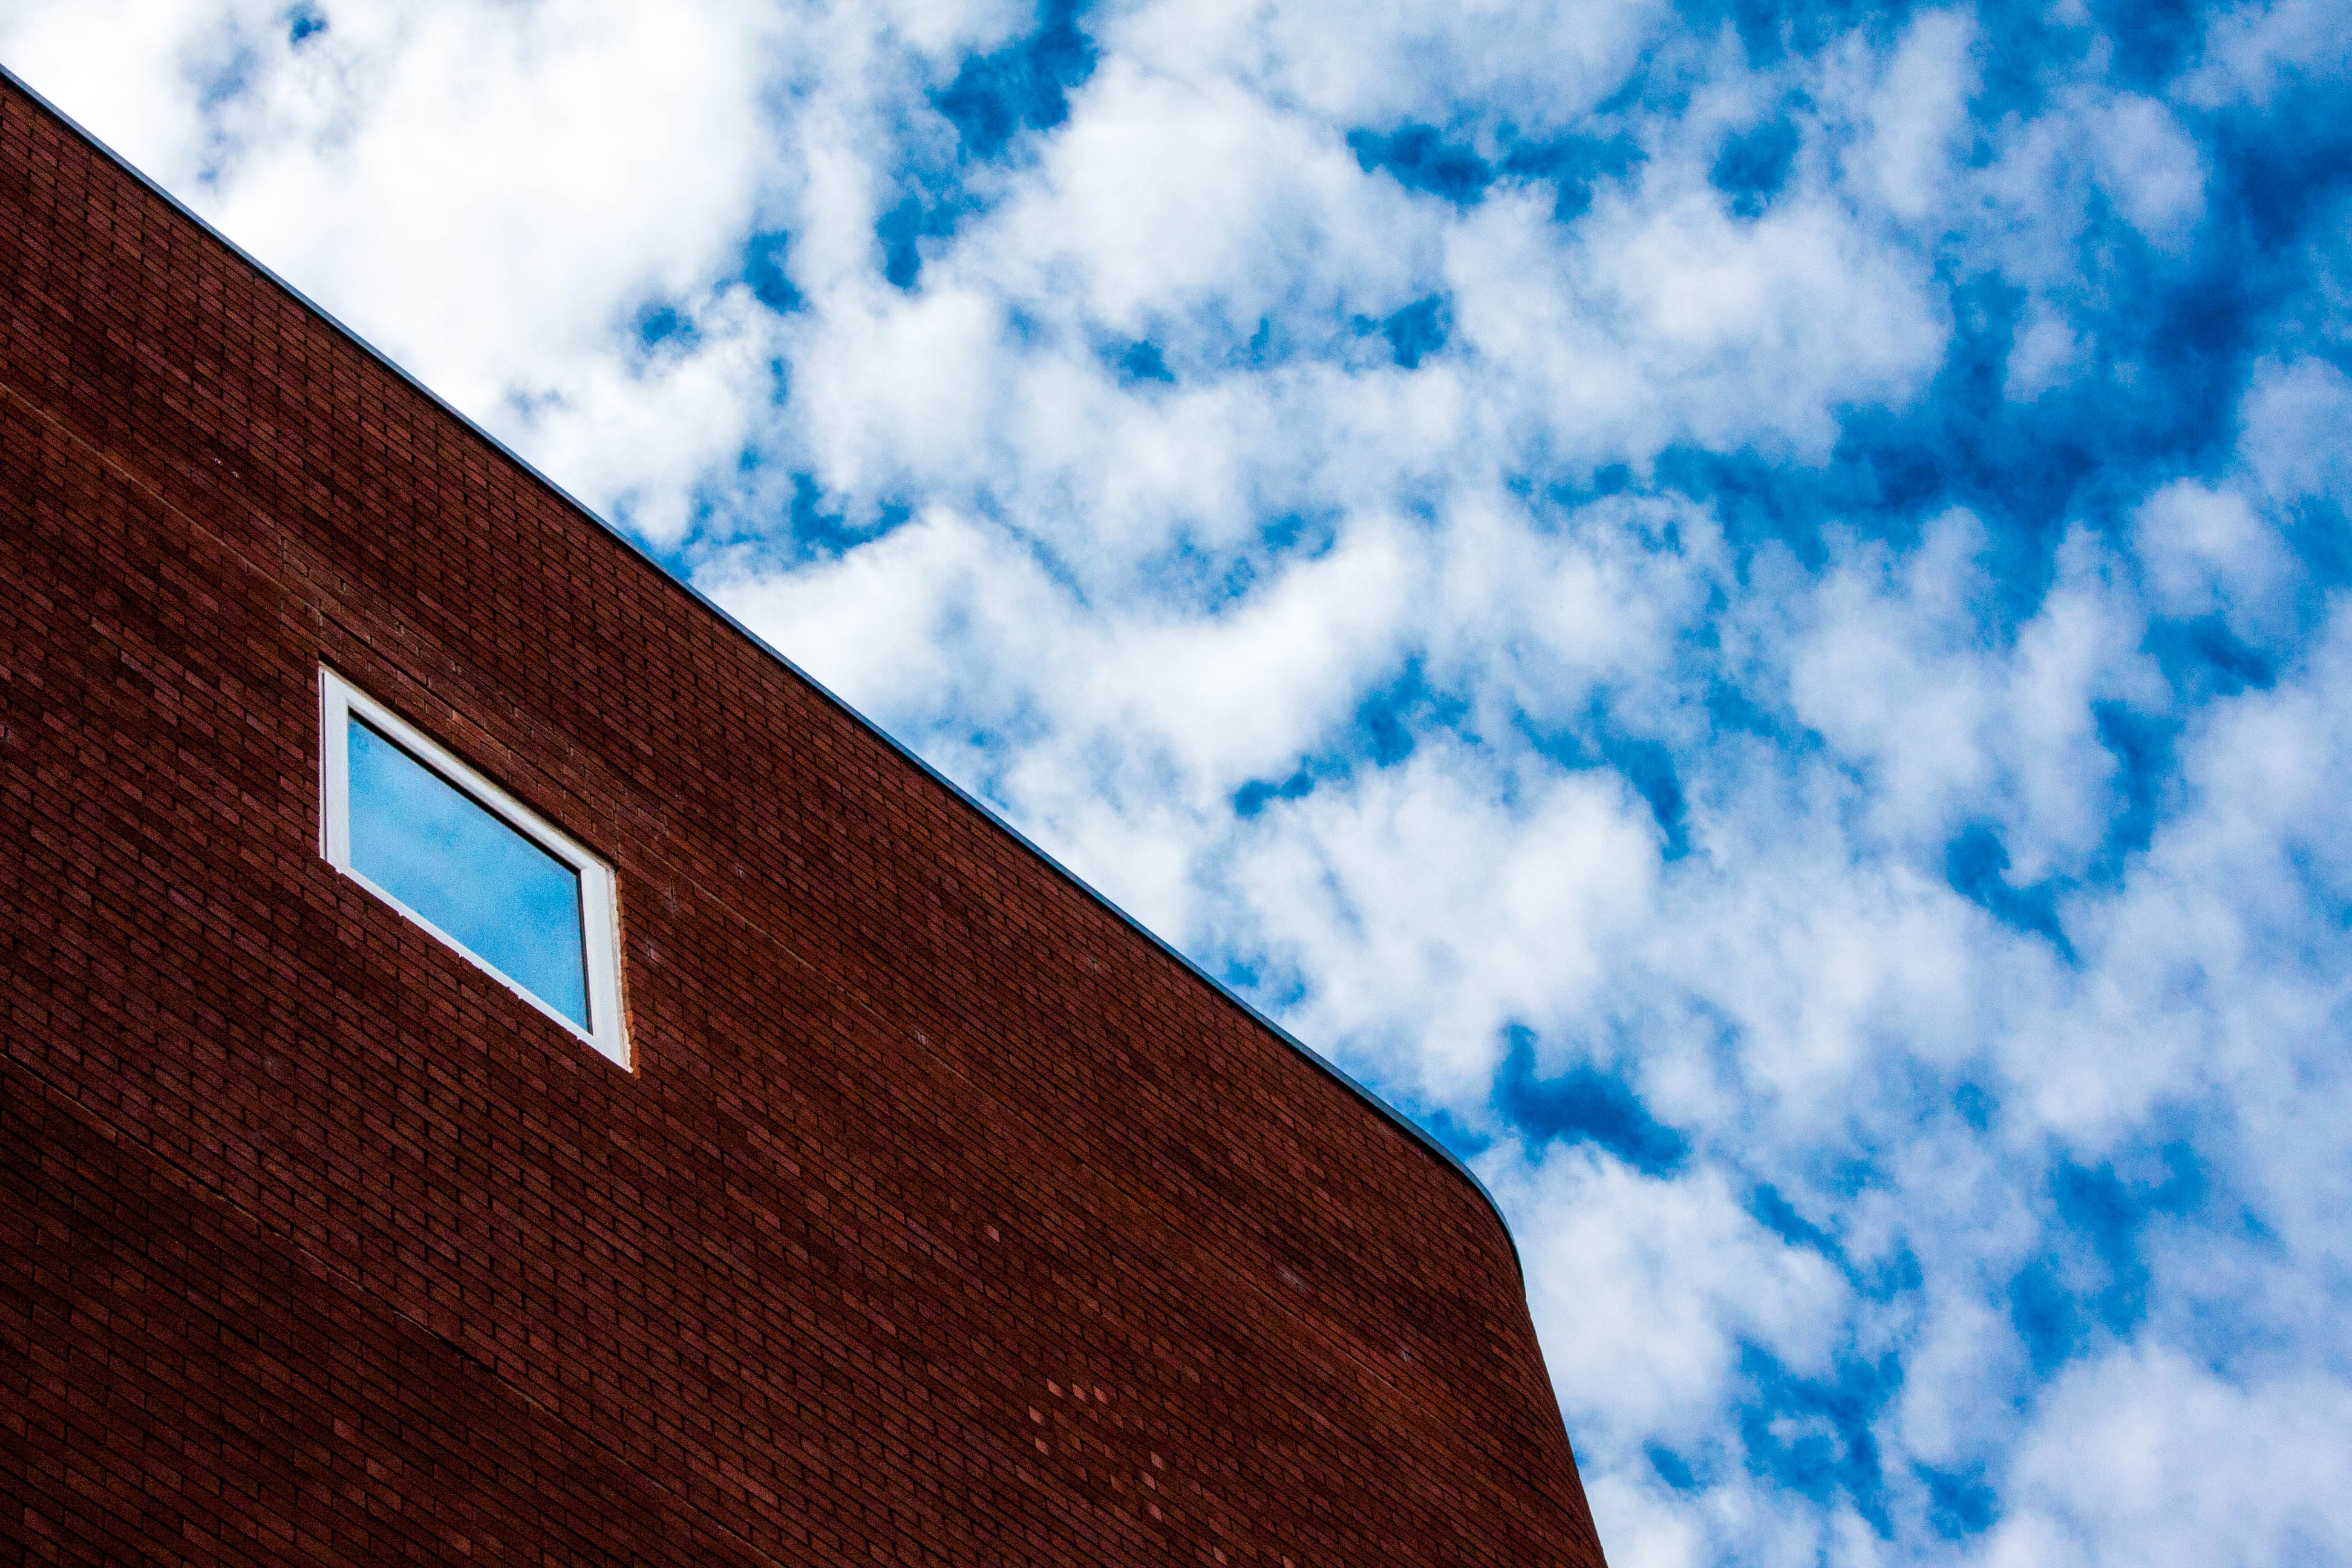
cloud, sky, house, sunlight, window, color, facade, blue, manchester, skies, windowtothesky, windowinthesky, windowtotheheavens, meteorological phenomenon